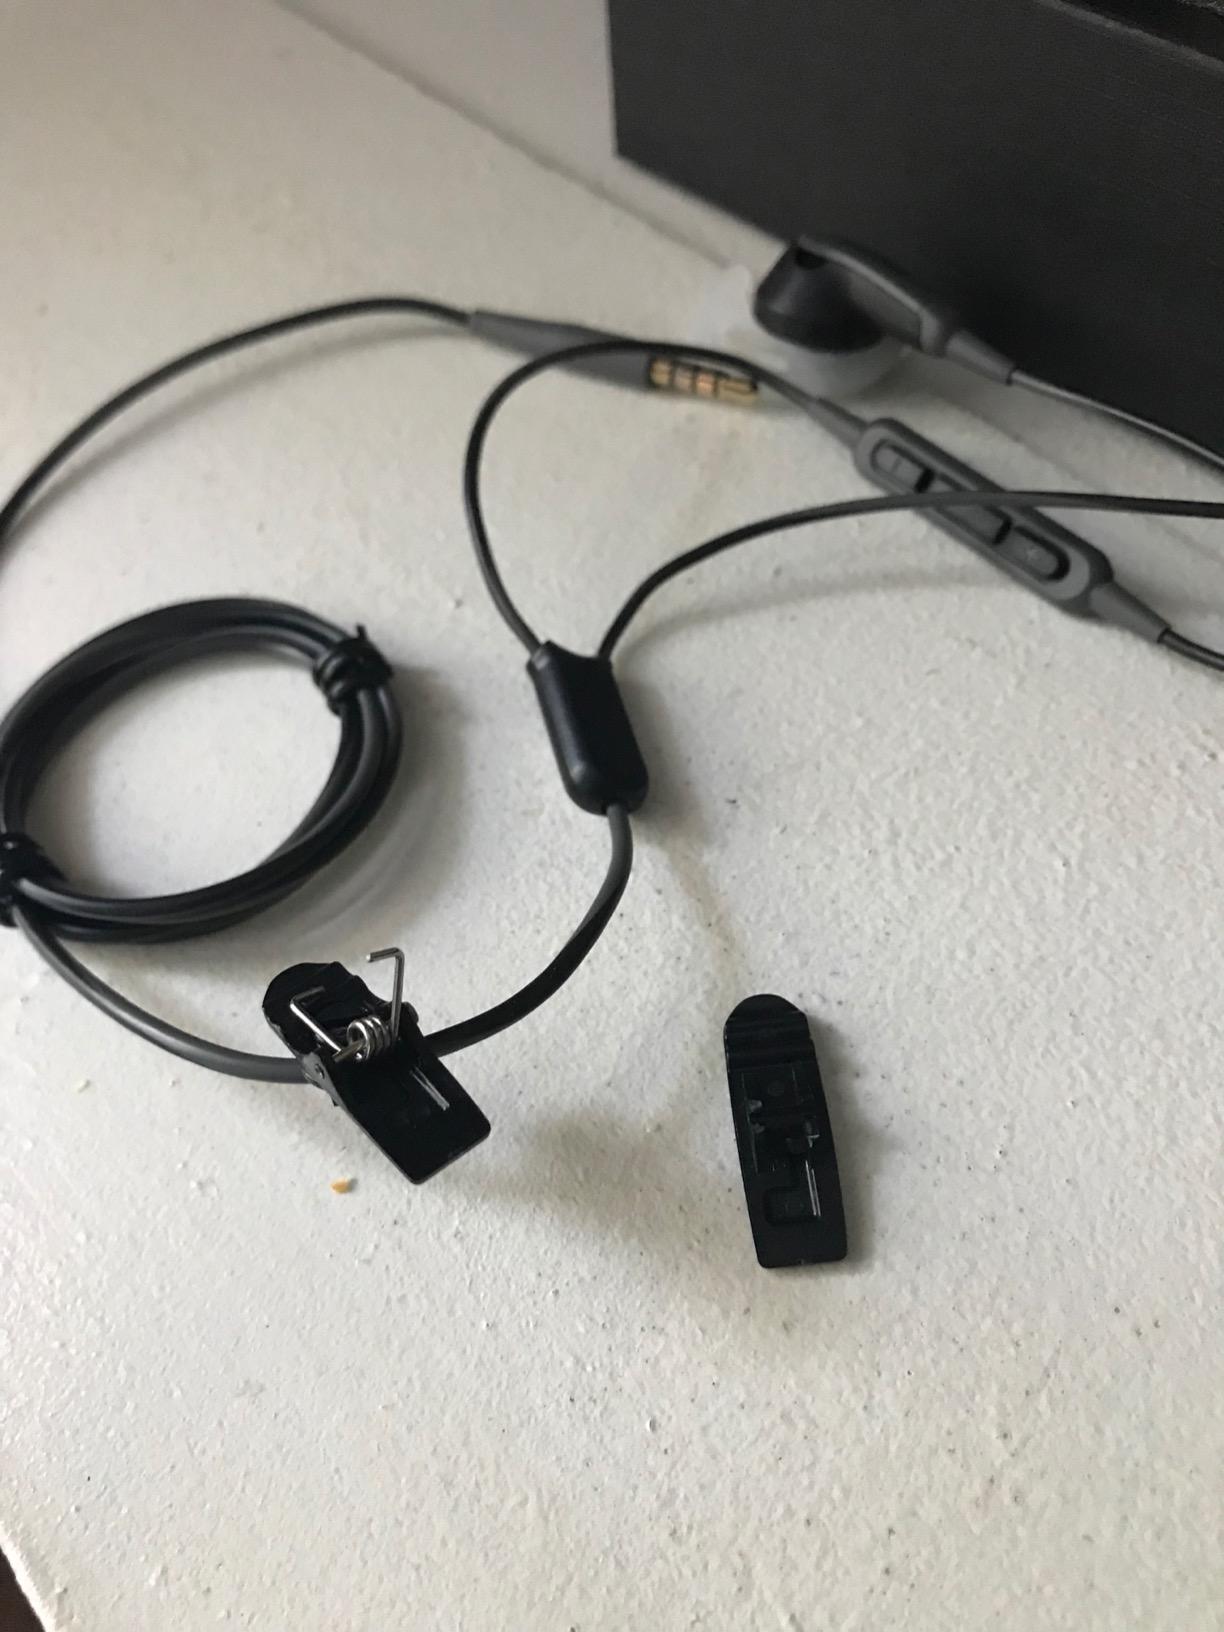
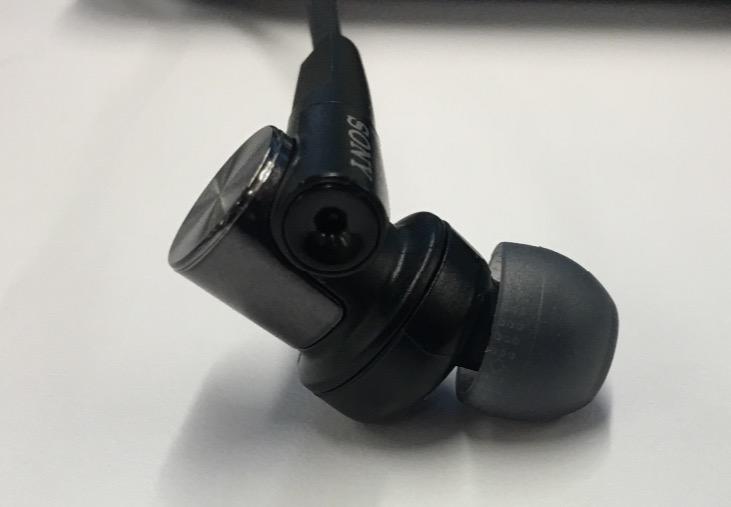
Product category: headphones
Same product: no